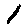
Label: 1